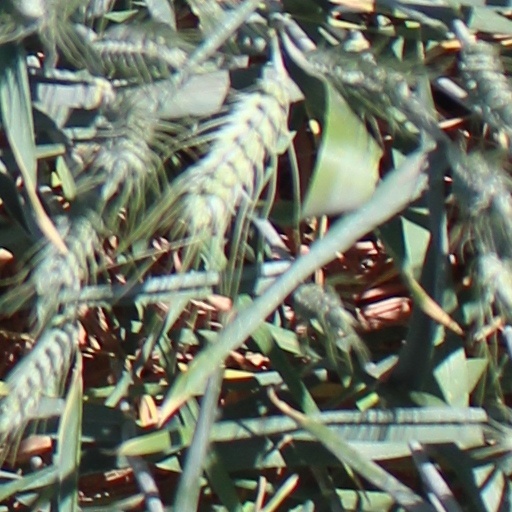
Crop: wheat